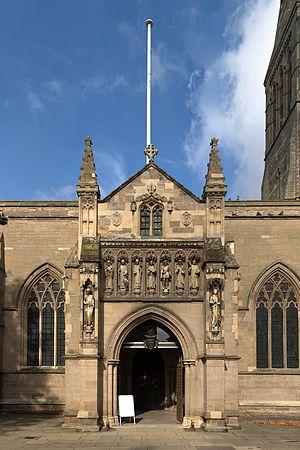
Le doyen de Leicester est le président primus inter pares du chapitre de chanoines qui dirige la cathédrale Saint-Martin de Leicester. La cathédrale est l'église mère du diocèse de Leicester et le siège de l'évêque de Leicester. Le doyen actuel est David Monteith.